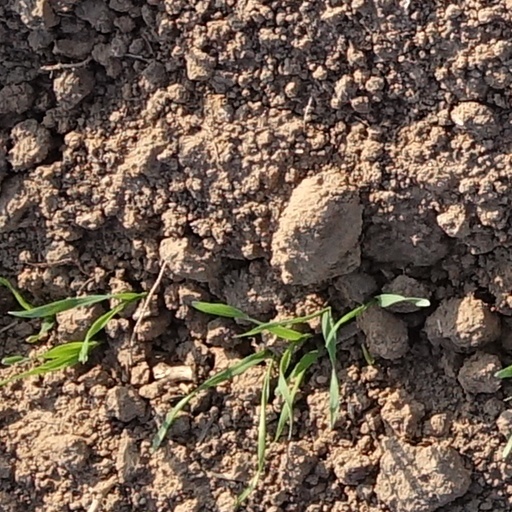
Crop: wheat